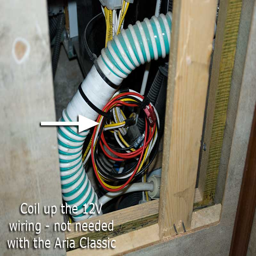
secure the old wiring out of the way